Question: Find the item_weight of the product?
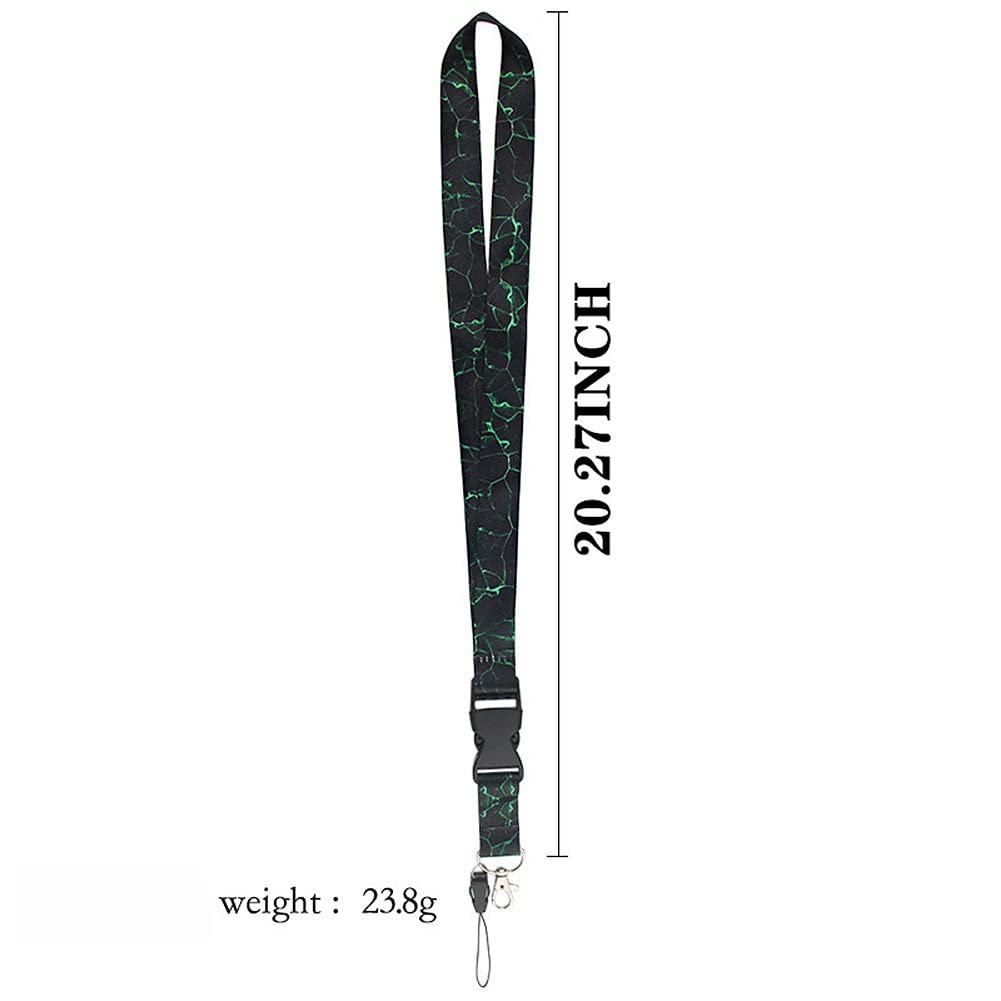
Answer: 23.8 gram